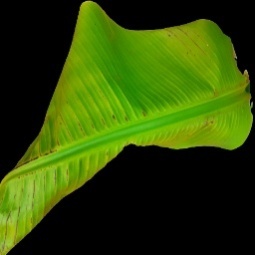
Label: Manganese